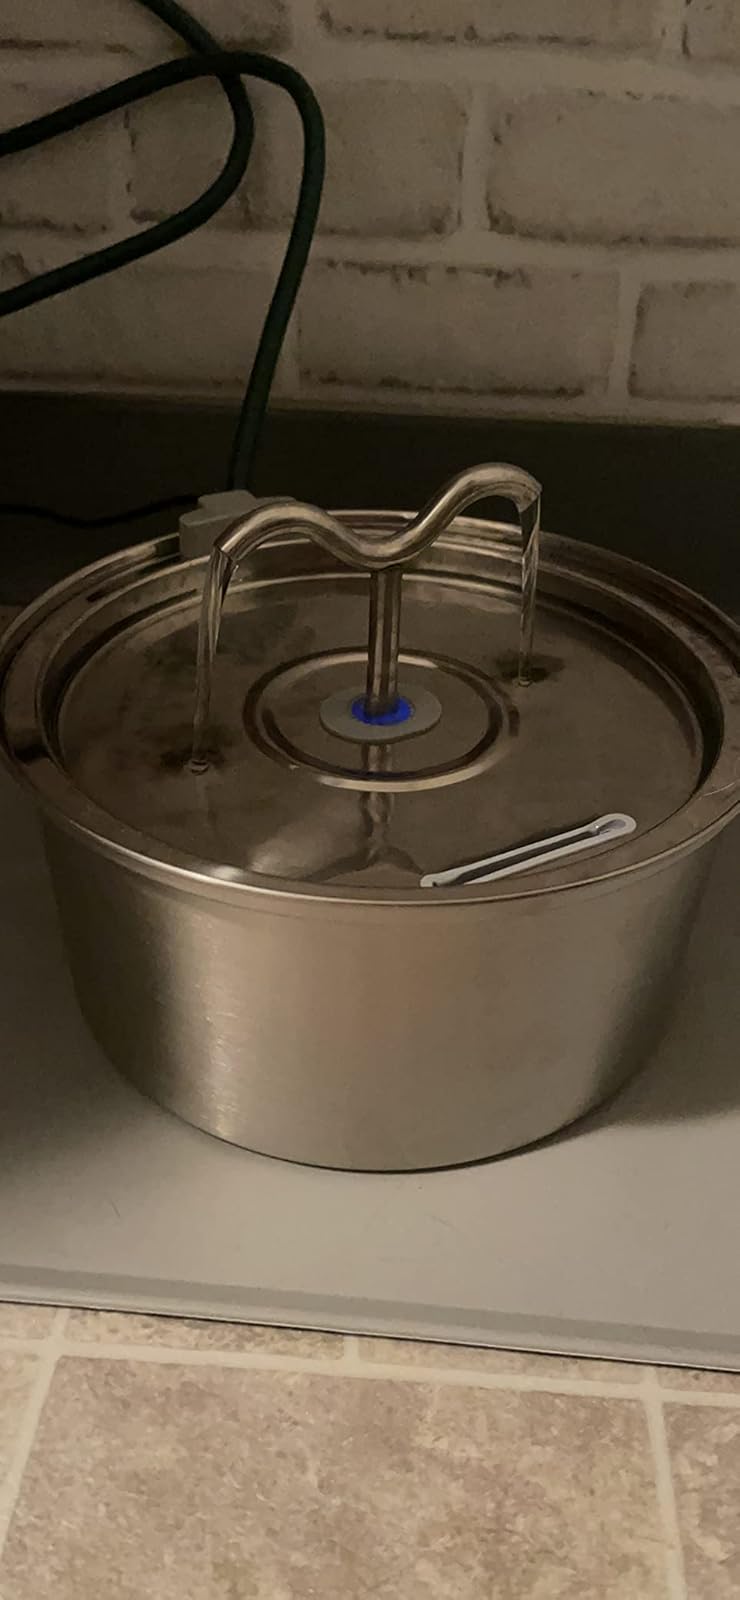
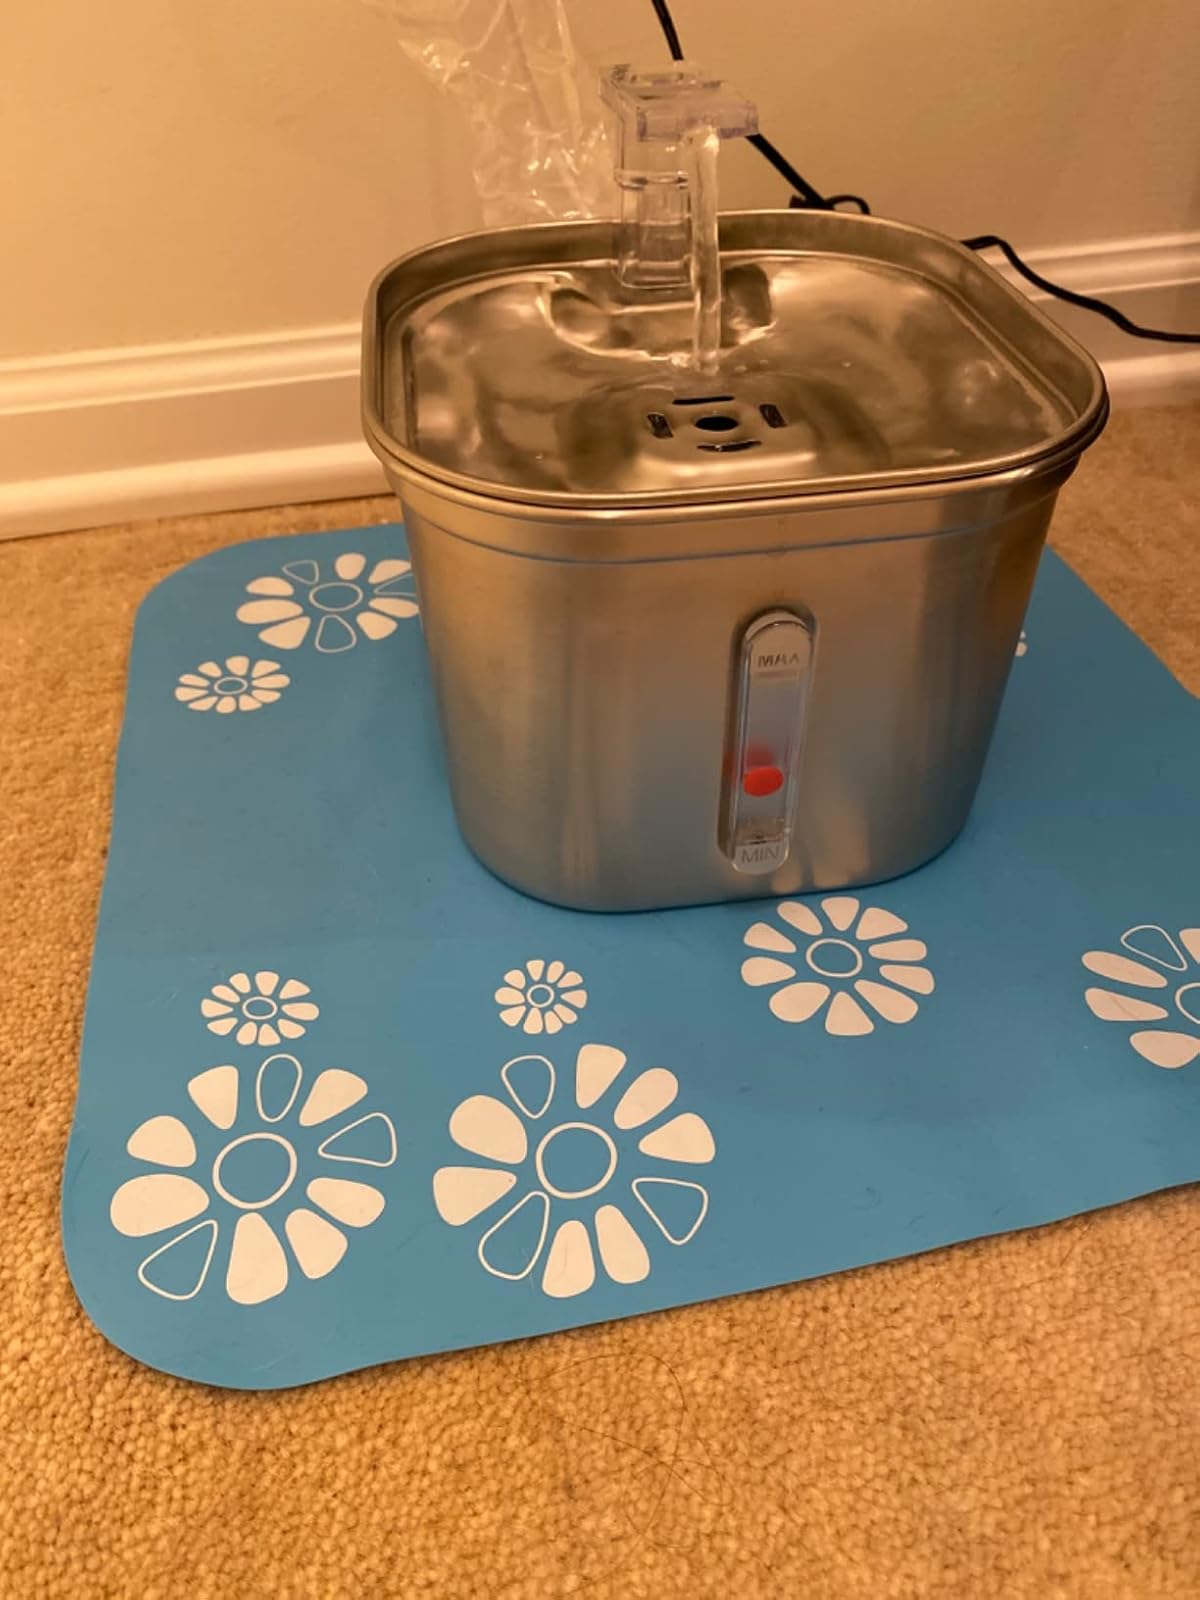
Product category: items_bowl
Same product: no